Madusa

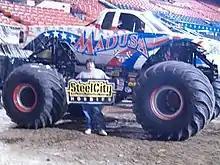
Miceli's monster truck in 2006

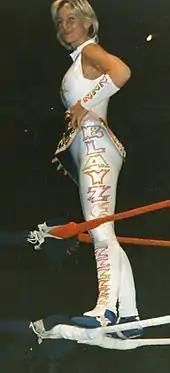
Miceli is a three-time WWF Women's Champion

Miceli entered the monster truck business under Dennis Anderson in 1999. She made her first American hot rod appearance at the Trans World Dome. Afterward, she purchased her own truck and named it Madusa, as she still held the rights to the name. She began winning freestyle competitions in 2001. Miceli won the 2004 co-championship at the Monster Jam World Finals for freestyle in the first-ever three-way tie. In March 2005 in Las Vegas, she beat her trainer Dennis Anderson in the final bracket of the Monster Jam World Finals for the Racing Championship, thus making her the first woman to win the Monster Jam World Finals racing championship. Also in 2005, she was the only female competitor in the Super Bowl of Motorsports.